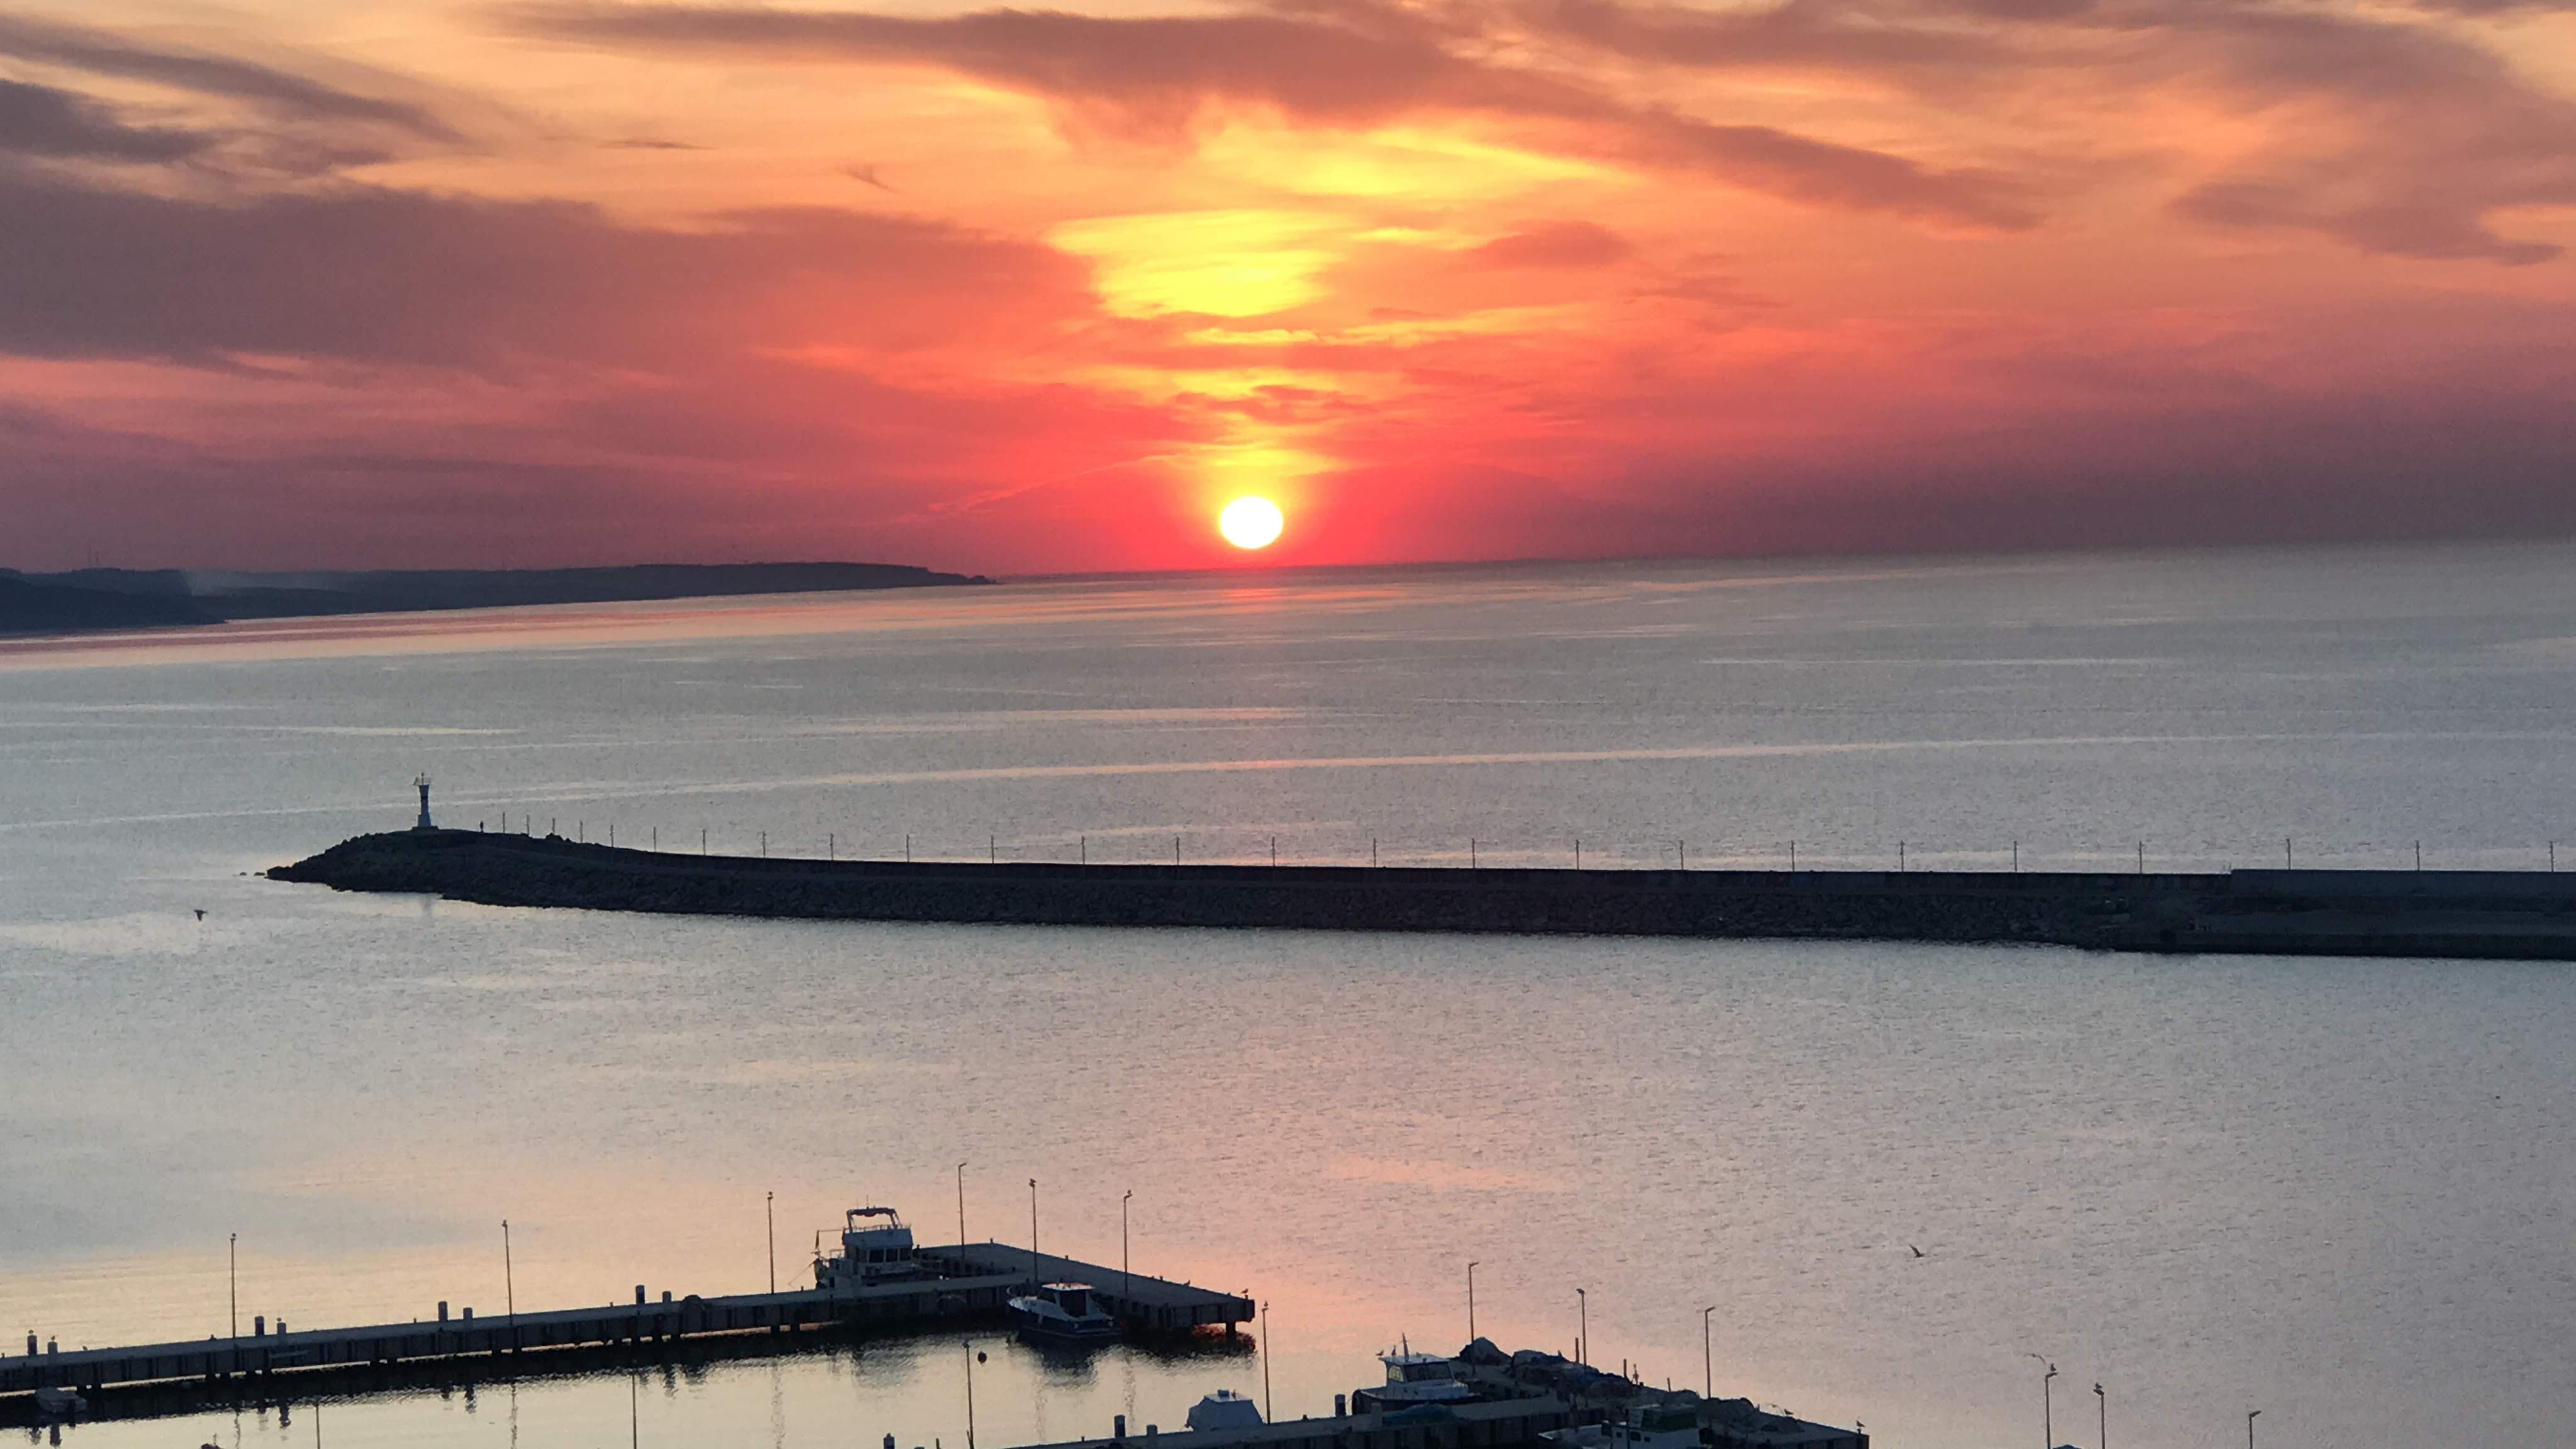
deniz, cloud, water, sky, water resources, atmosphere, afterglow, light, boat, dusk, sunset, orange, sunlight, sunrise, red sky at morning, lake, body of water, coastal and oceanic landforms, watercraft, horizon, landscape, morning, waterway, shore, beach, wind wave, calm, headland, dawn, astronomical object, sun, sound, coast, reflection, channel, cumulus, evening, ocean, wave, bay, loch, inlet, reservoir, city, water transportation, sea, tropics, tide, river